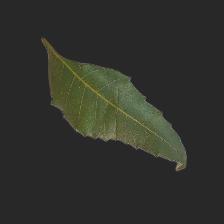
Plant: Neem